Seaton, East Riding of Yorkshire

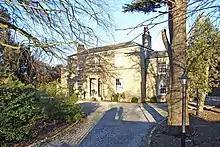
Seaton House

The civil parish consists of the village of Seaton and the hamlets of Catfoss and Wassand. According to the 2011 UK census, Seaton parish had a population of 433, an increase on the 2001 UK census figure of 409.